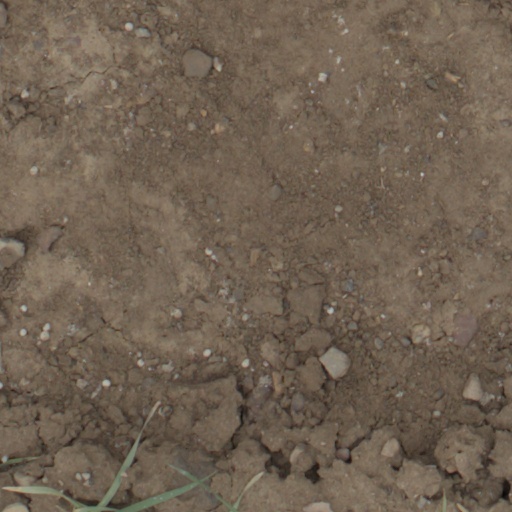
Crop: wheat